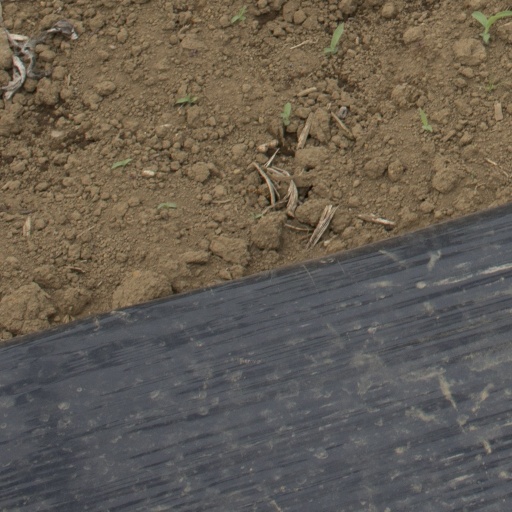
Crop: Jerusalem artichoke